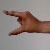
The image shows a hand gesture representing the letter 'Z' in Indian Sign Language.